Spokane Falls Community College

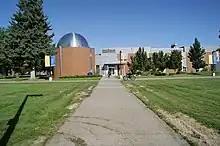
Building 28, the Science Building and planetarium

The campus is located on what was once Fort George Wright, a U.S. Army base from the late 1800s until the post-World War II era, in the West Hills neighborhood of Spokane. It is adjacent to the U.S. Campus of Mukogawa Women's University, which unlike SFCC has retained the historic buildings from the Fort Wright days. It's just southwest of the T.J. Meenach Bridge.